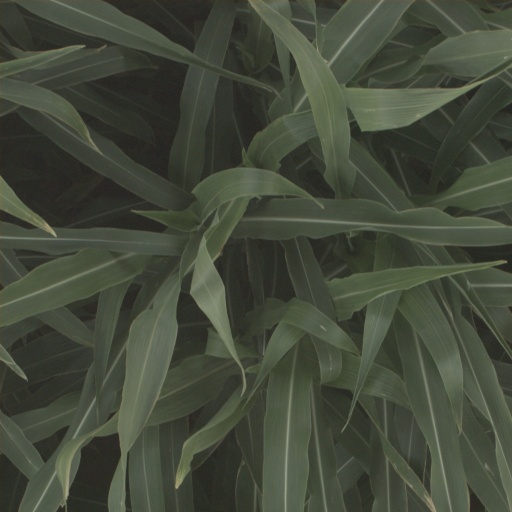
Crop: sorghum